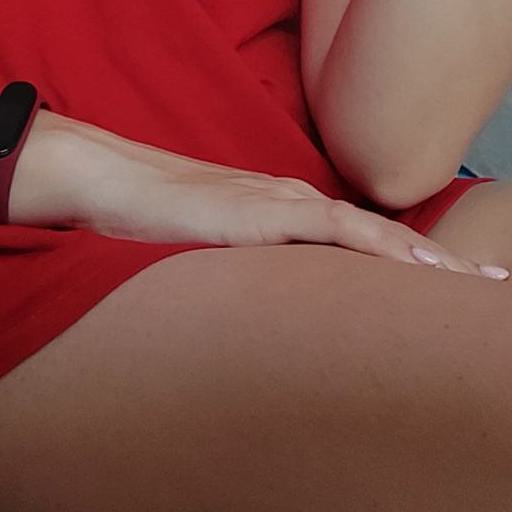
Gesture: no_gesture